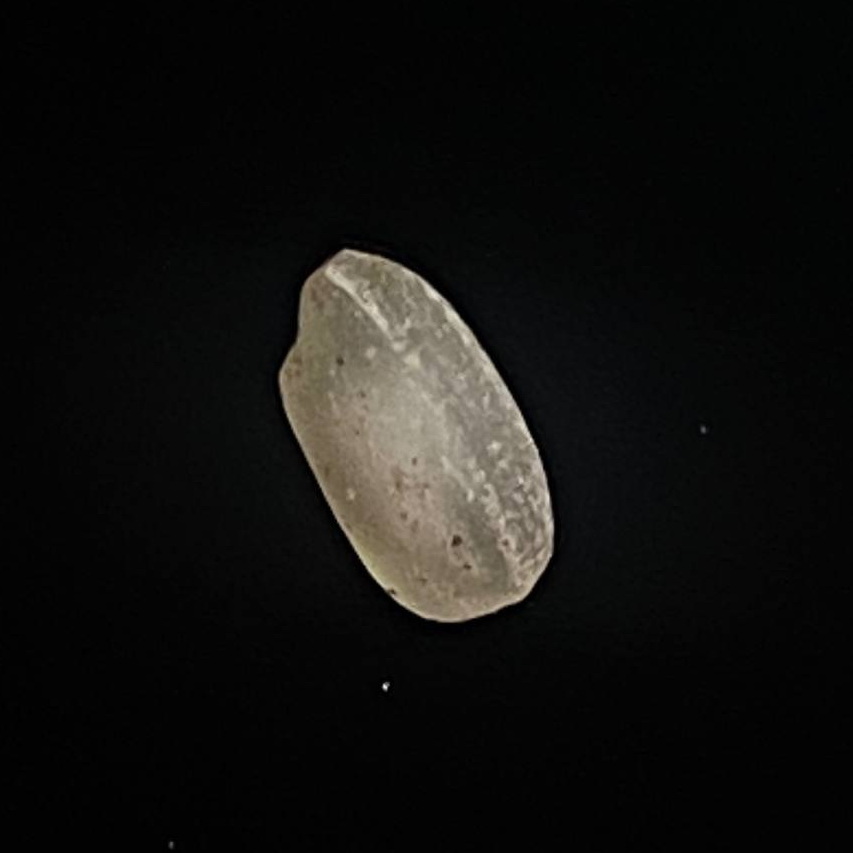
Rice variety: Amon